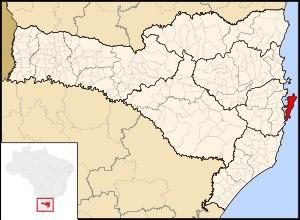
La corrida en Amérique latine s'est implantée dans les pays où l'empreinte espagnole a été la plus ancienne et la plus forte. Au Mexique, où elle a été interdite une seule fois à partir de 1867 jusqu'aux années 1880, se trouvent les plus grandes arènes du monde à Mexico avec 50 000 places, elle a continué à se développer au Venezuela malgré l'interdiction de 1894. Elle est aussi restée très populaire au Pérou avec la feria de Lima et les Arènes d'Acho, en Colombie avec les ferias de Manizales, Cali, Carthagène des Indes et Bogota, en Équateur avec les ferias de Quito et Riobamba.